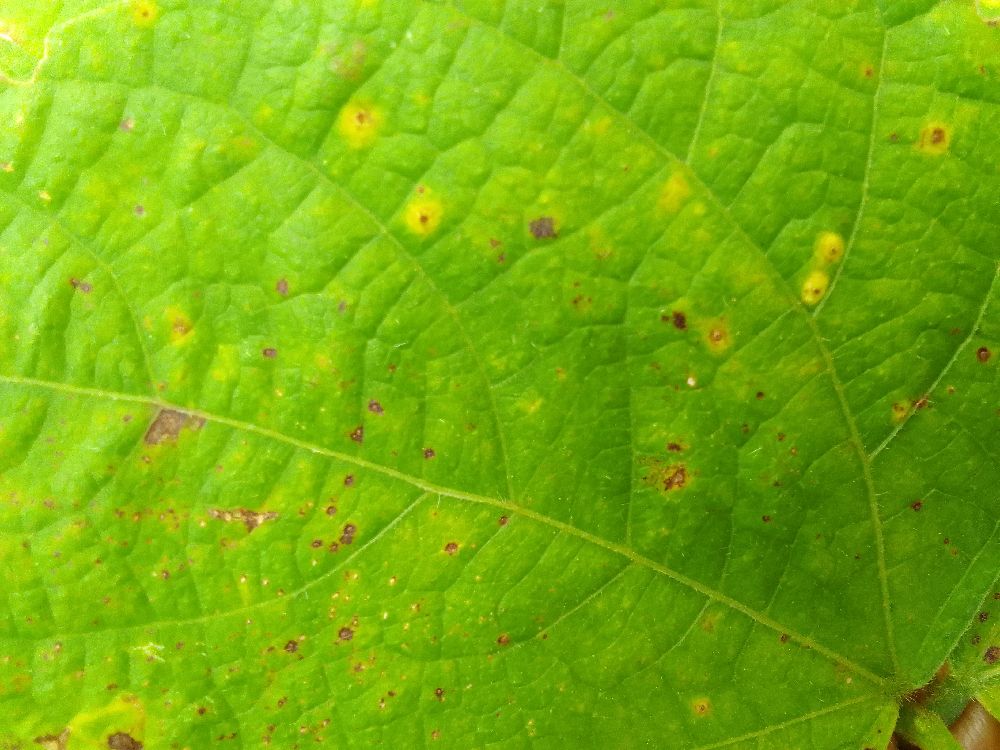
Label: rust